Jean-Luc Raharimanana

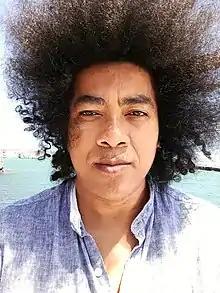
Jean Luc Raharimanana (2017)

Jean-Luc Raharimanana (born June 26, 1967, Antananarivo, Madagascar) is a Malagasy novelist, essayist, poet, and playwright.